Herr, gehe nicht ins Gericht mit deinem Knecht, BWV 105

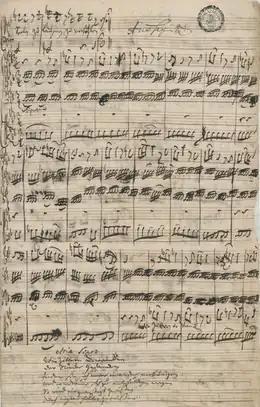
Autograph manuscript of soprano aria with Bach's text beneath

The short but expressive alto recitative is followed by one of Bach's most original and striking arias, depicting in musical terms the anxiety and restless desperation of the sinner. Spitta writes that, "A secret terror, and at the same time a profound grief pervades the whole [aria]." The movement has been described as "one of the most impressive arias ever composed by Bach."